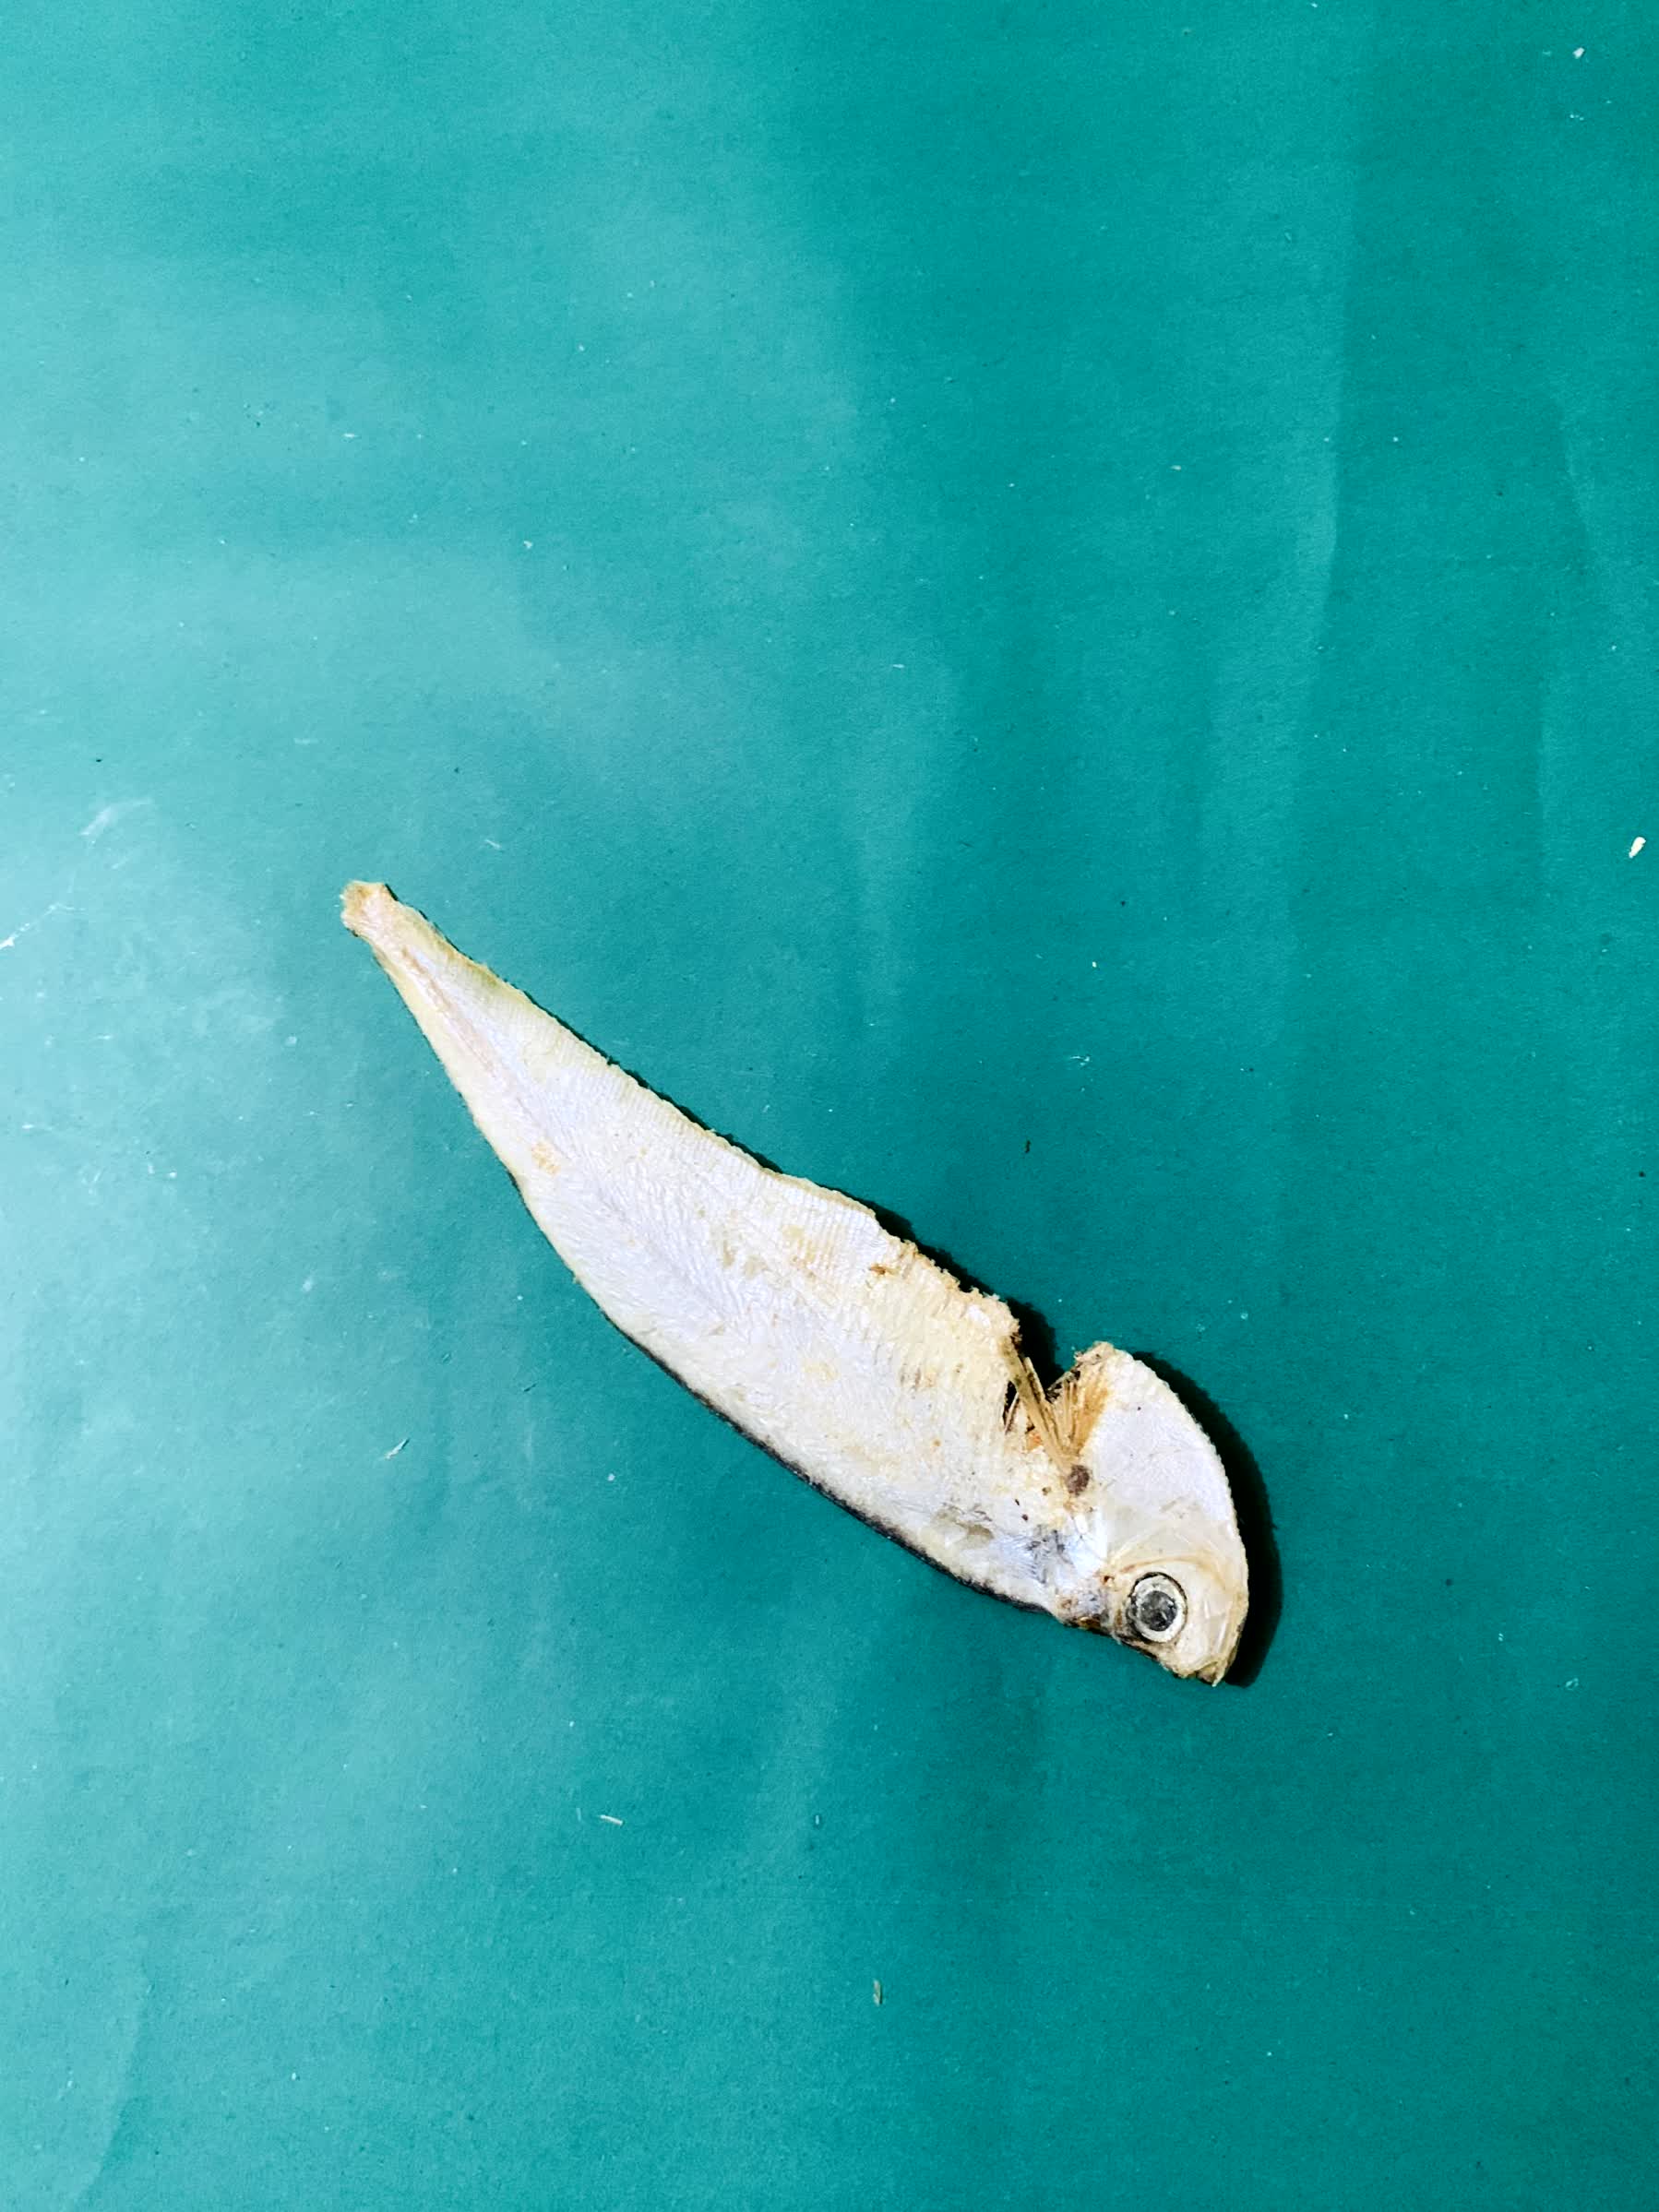
Species: Shukna Feuwa